The Ben Show

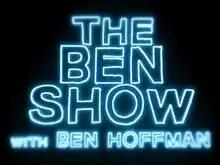

The Ben Show (also known as The Ben Show With Ben Hoffman) is an American sketch comedy television series created and hosted by comedian Ben Hoffman. The series premiered on February 28, 2013, on the American cable television network Comedy Central. Hoffman, Mike Gibbons, Itay Reiss, Derek Van Pelt, and Judi Brown Marmel serve as the show's executive producers.